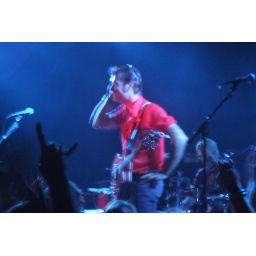
Eagles of Death Metal rock the house at the Commodore in Vancouver. He couldn't believe the response.